The Great Deception

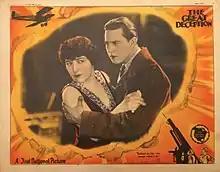
Lobby card

The Great Deception is a 1926 American silent drama film starring Basil Rathbone, Ben Lyon, and Aileen Pringle. It is based on the 1915 novel "The Yellow Dove" by George Gibbs about World War I era espionage, previously adapted as the 1919 film "Shadows of Suspicion". This film is currently a lost film. A "New York Times" review considered "this photoplay possesses an element of mystery and suspense".